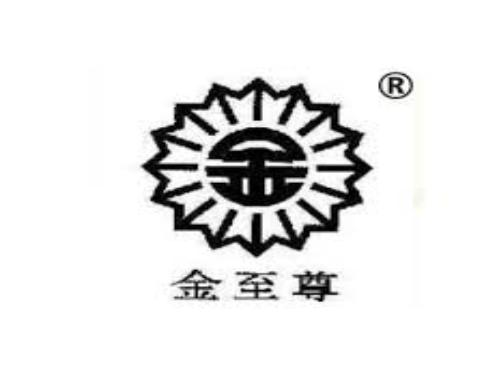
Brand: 3D-GOLD
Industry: Clothes